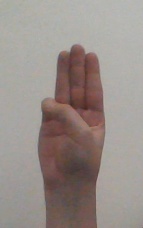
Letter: thaa